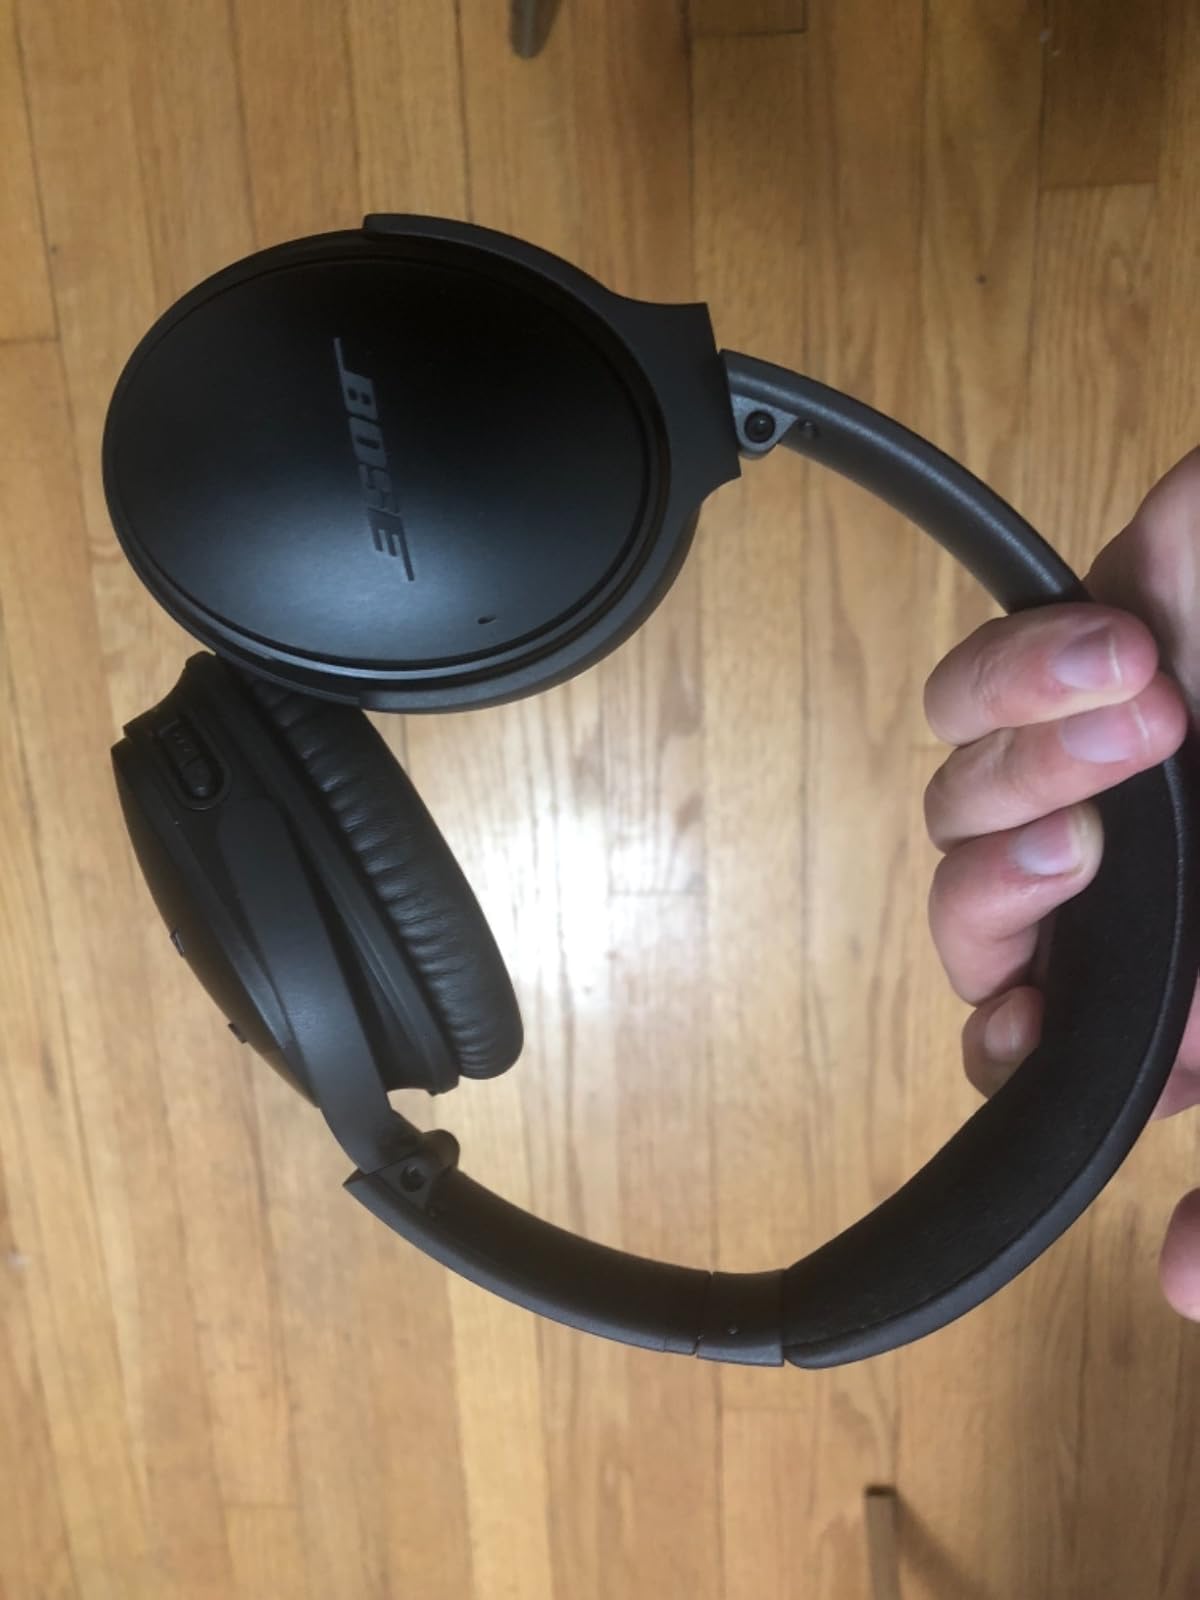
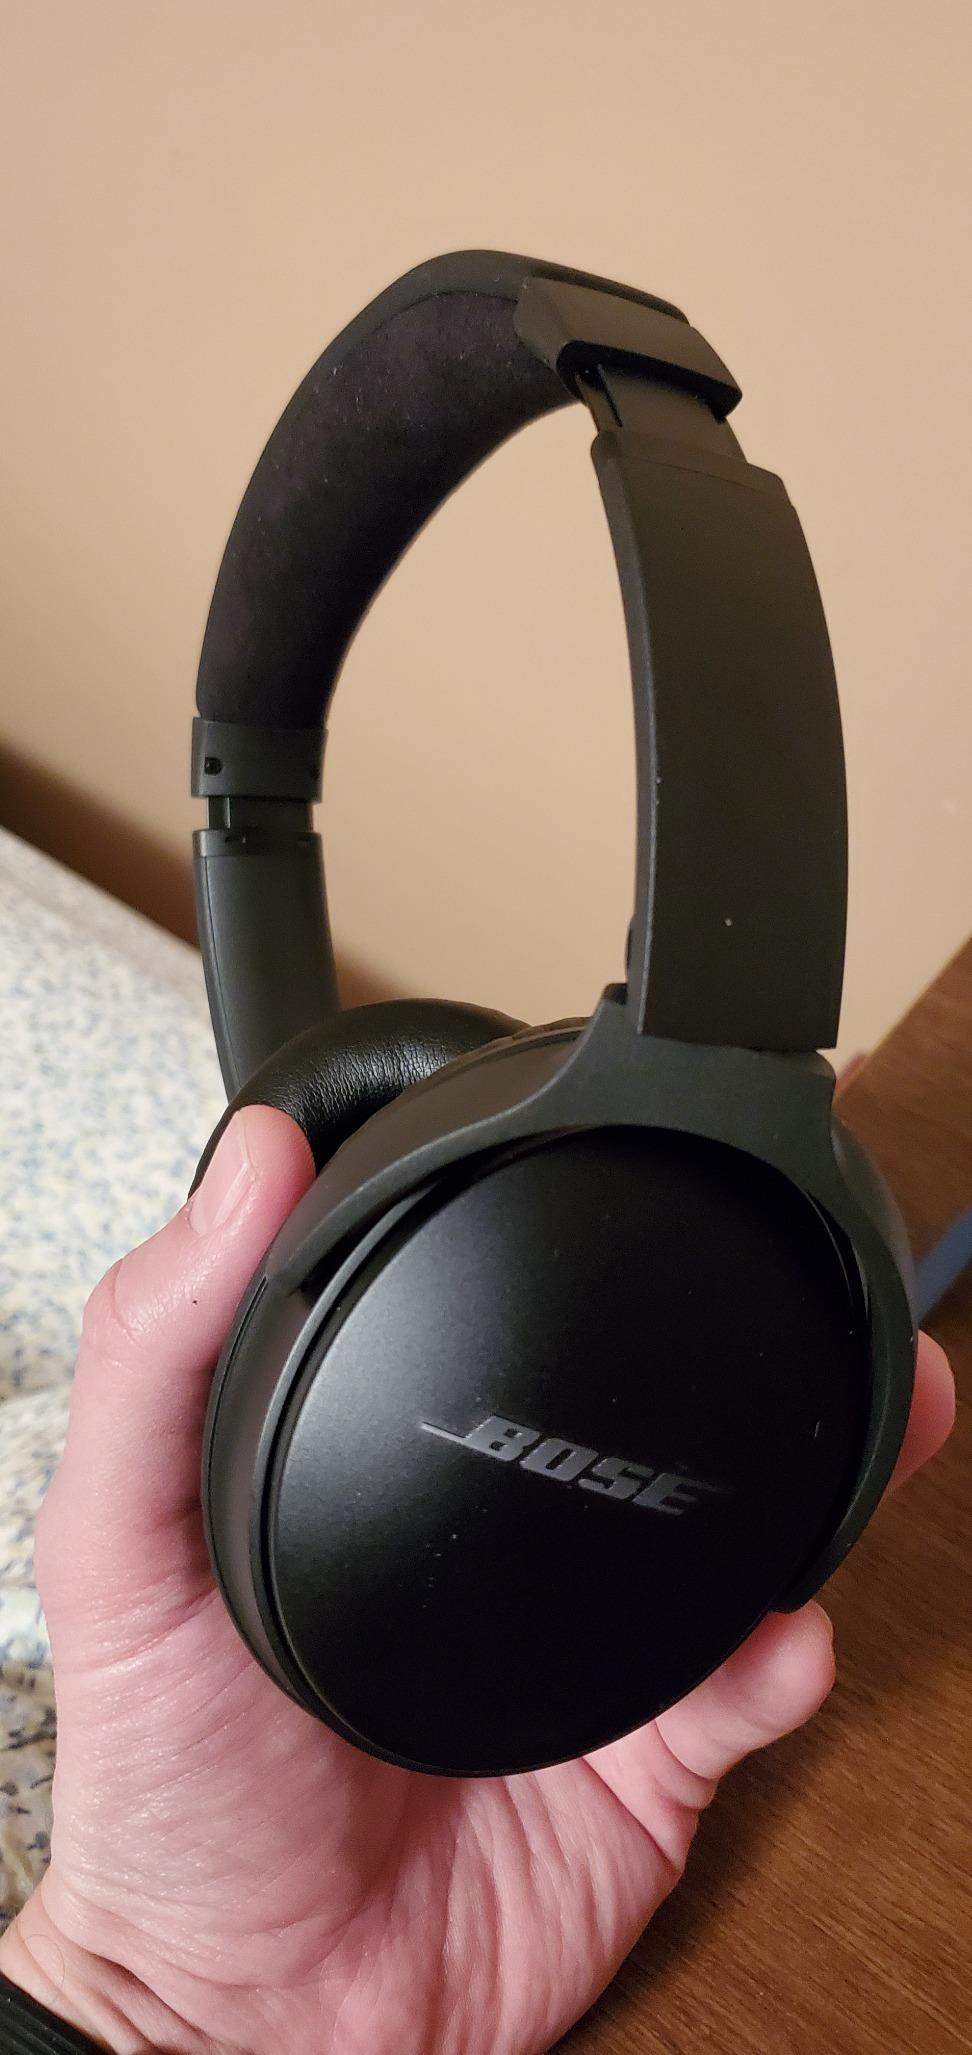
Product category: headphones
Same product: yes